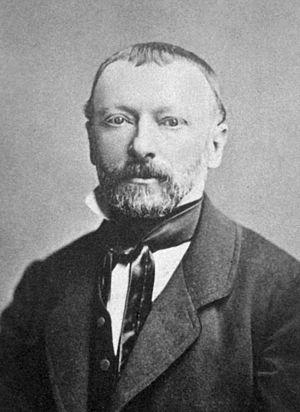
Ludwig Traube est un médecin allemand, considéré comme l'un des fondateurs dans ce pays de la pathologie expérimentale.